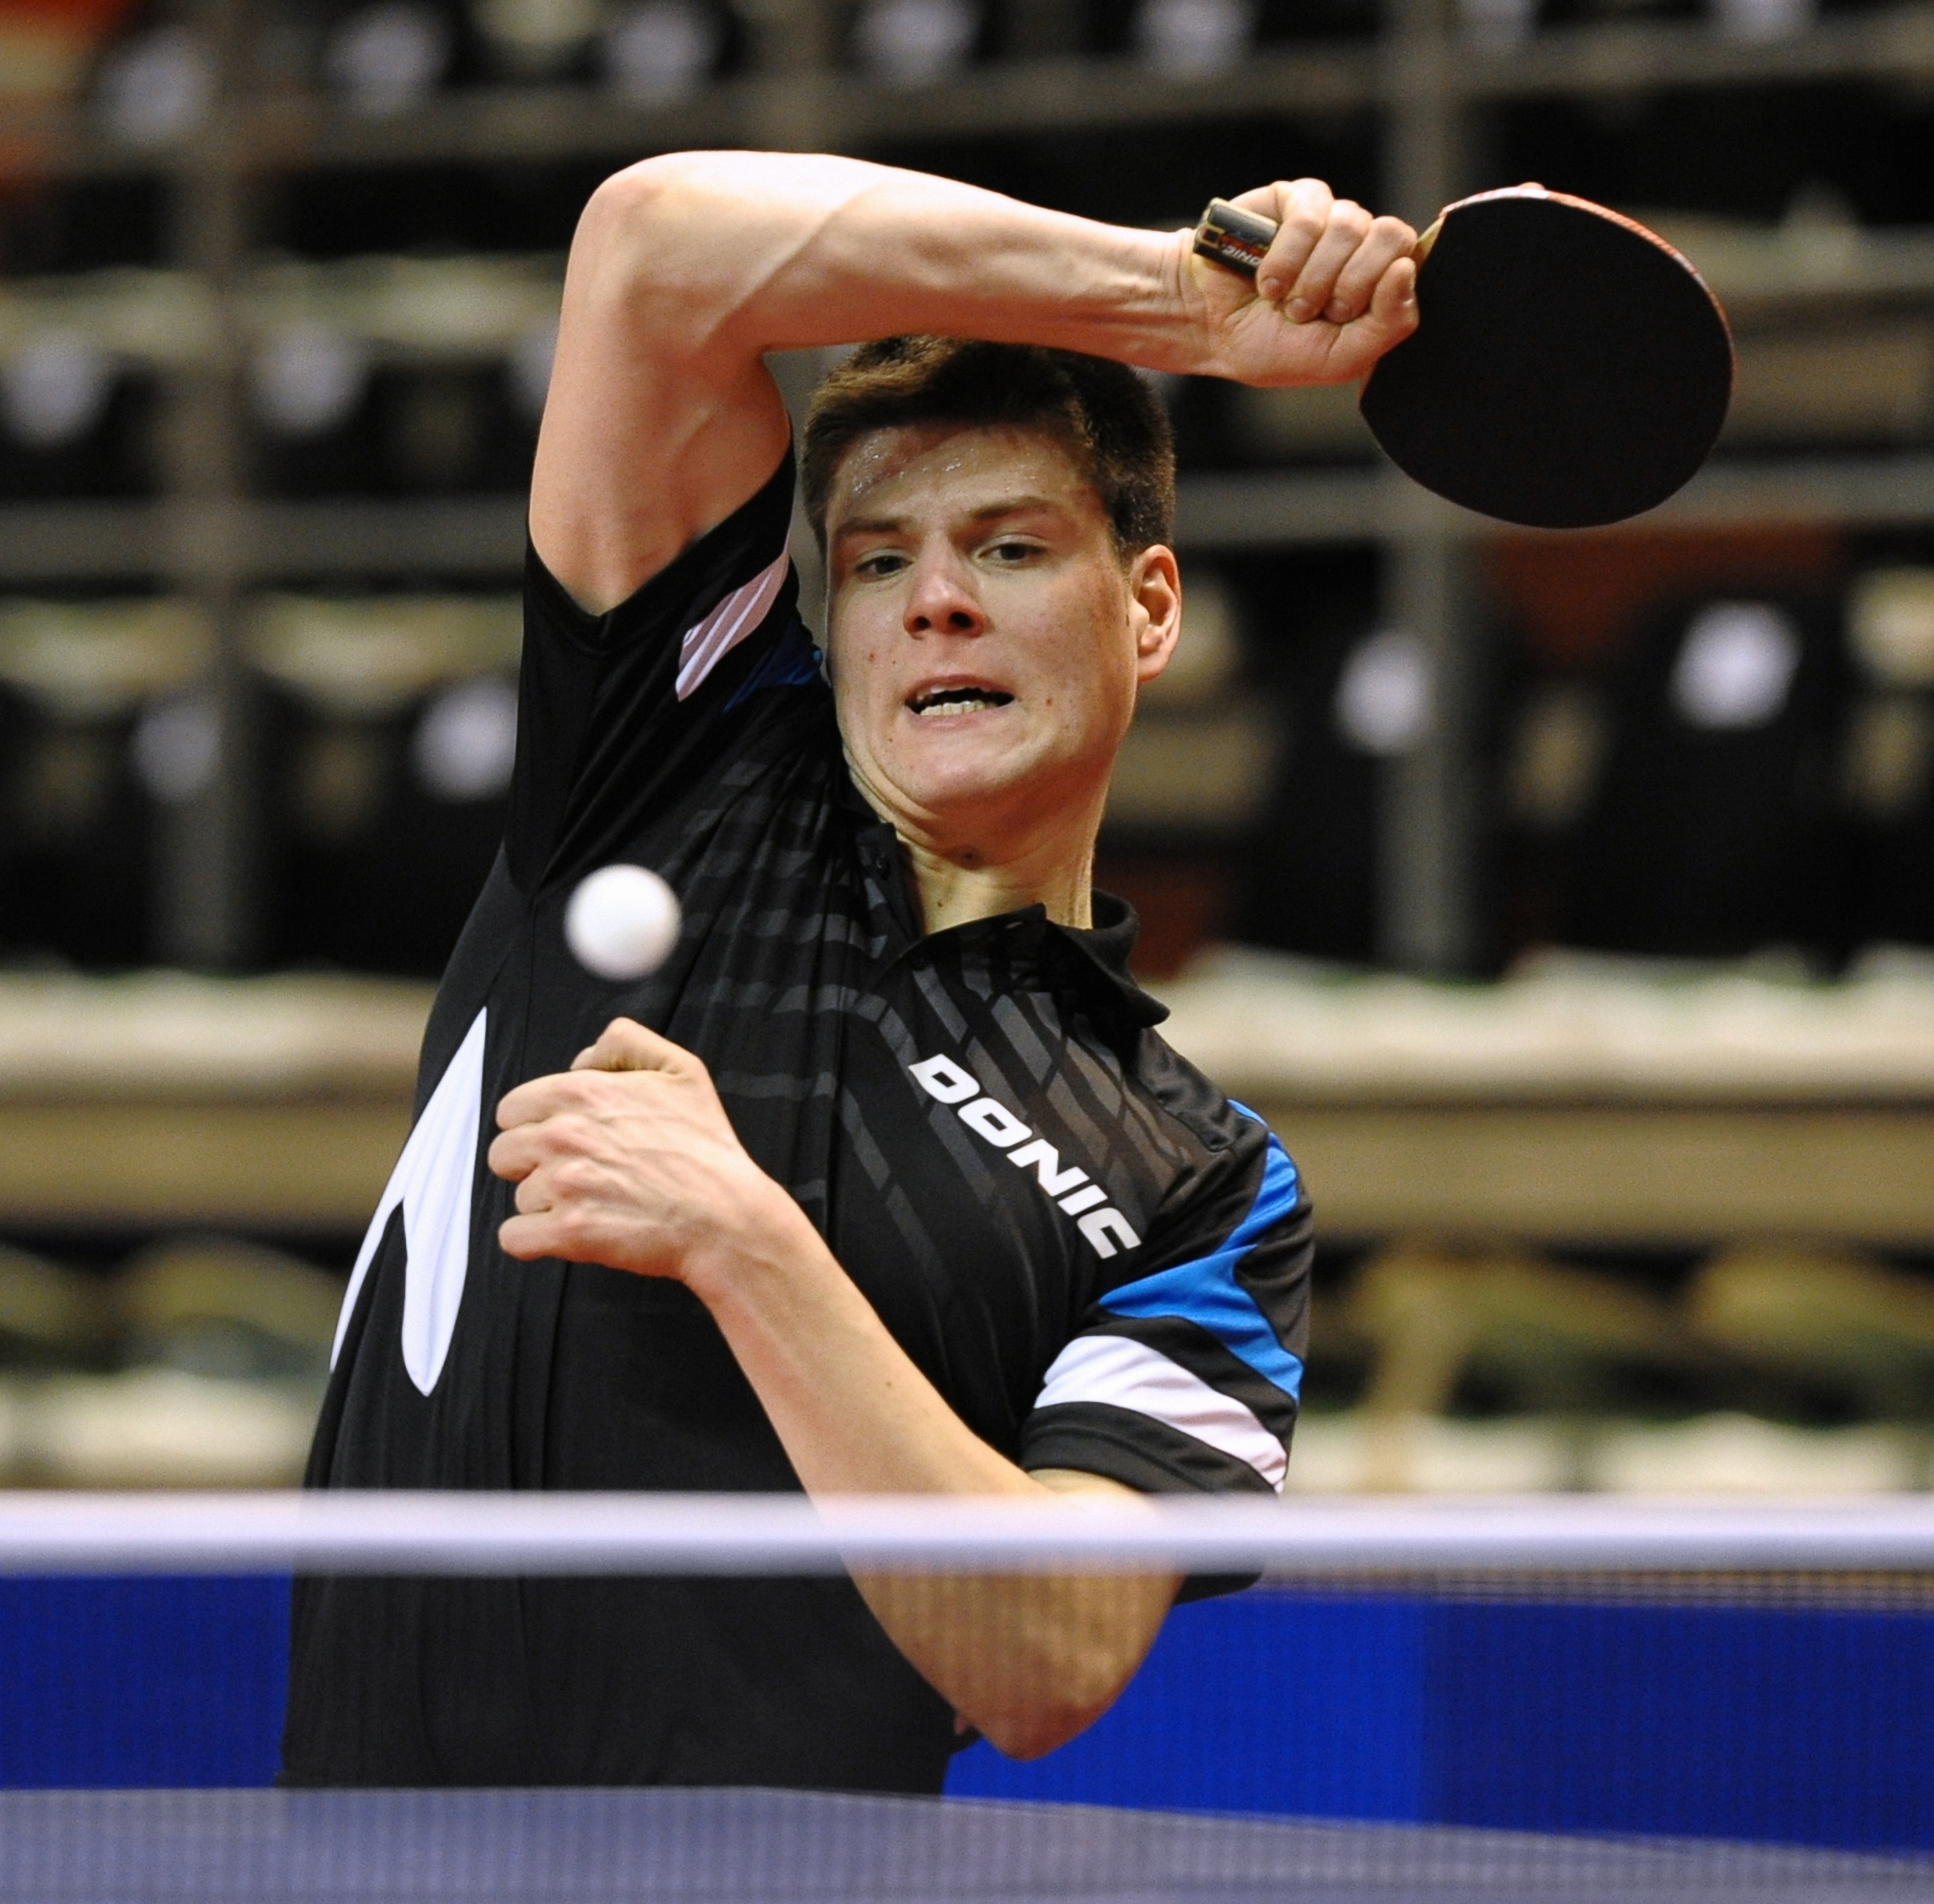
sport, sports, passion, championship, table tennis, ping pong, ball game, tennis player, individual sports, racquet sport